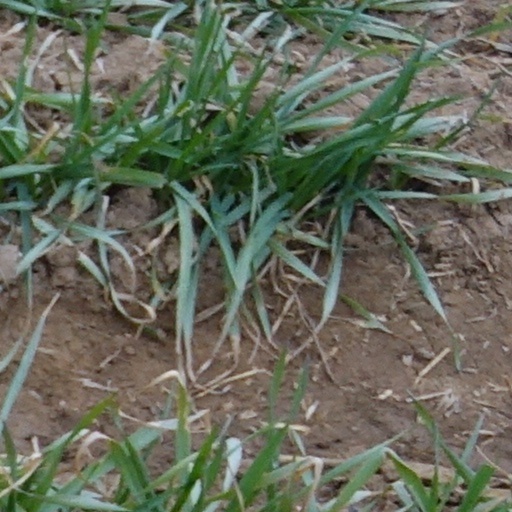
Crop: wheat